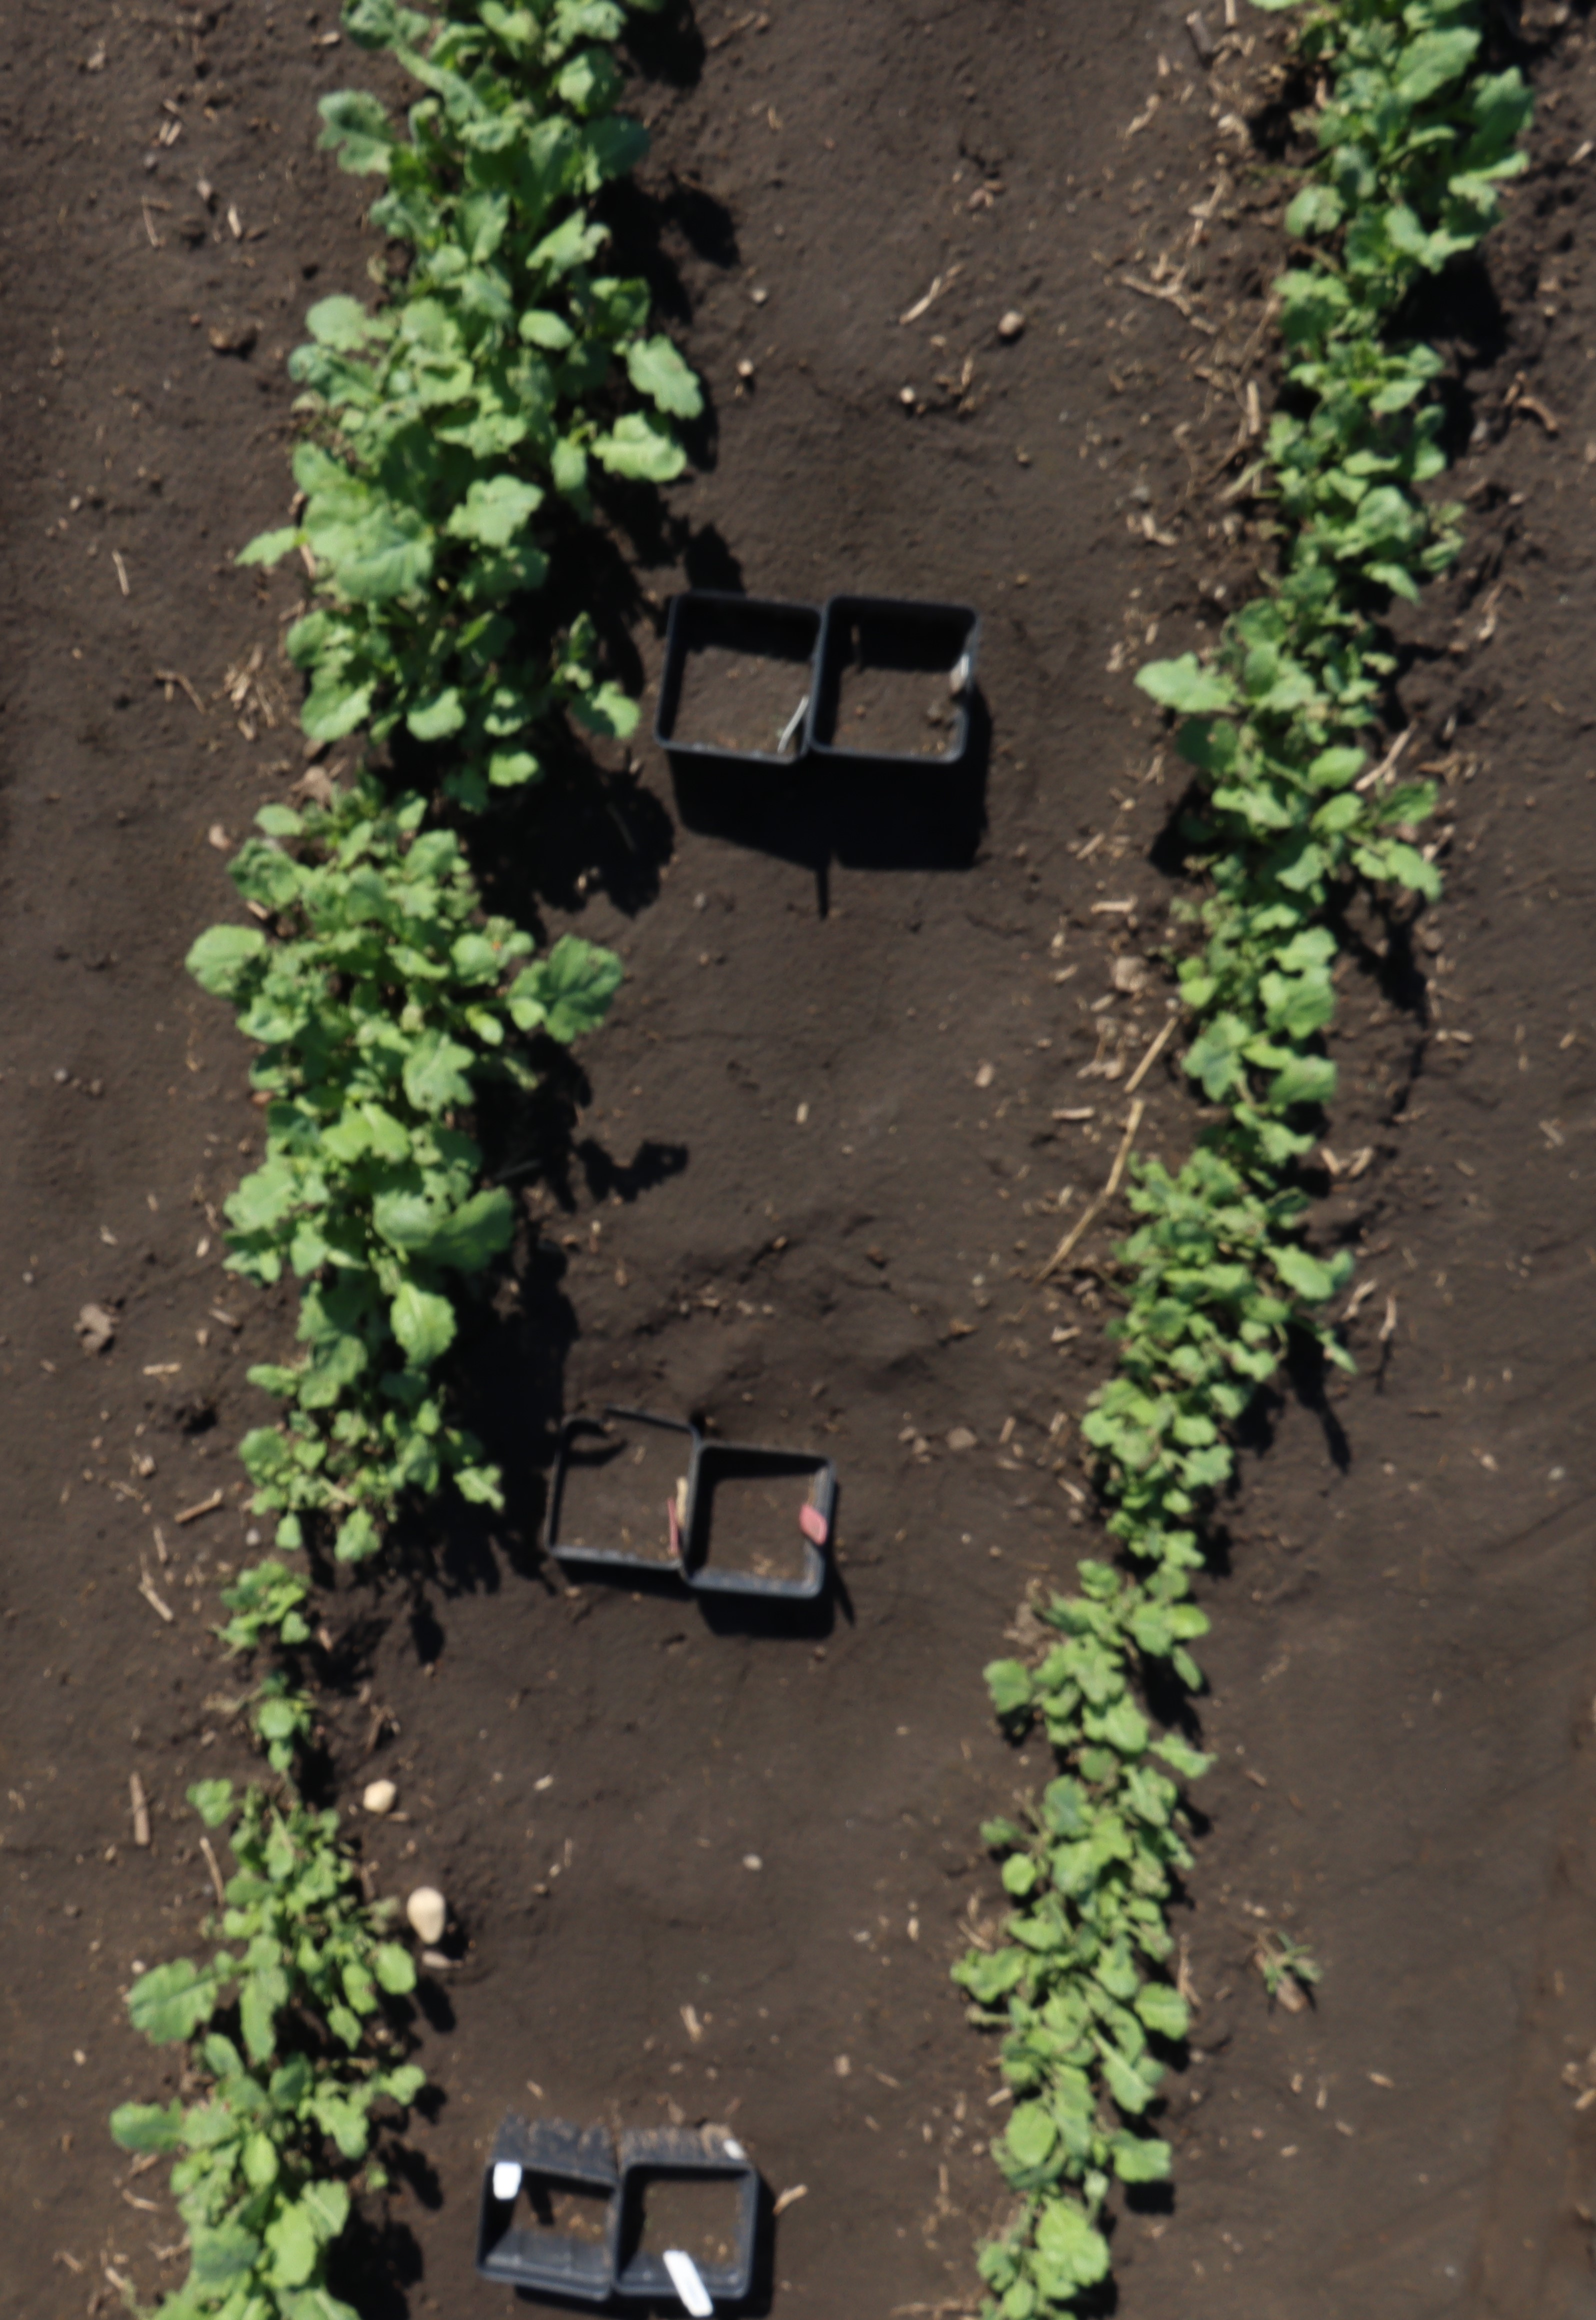
Crop: Canola
Objects: Canola, Canola, Canola, Canola, Canola, Canola, Canola, Canola, Canola, Canola, Canola, Canola